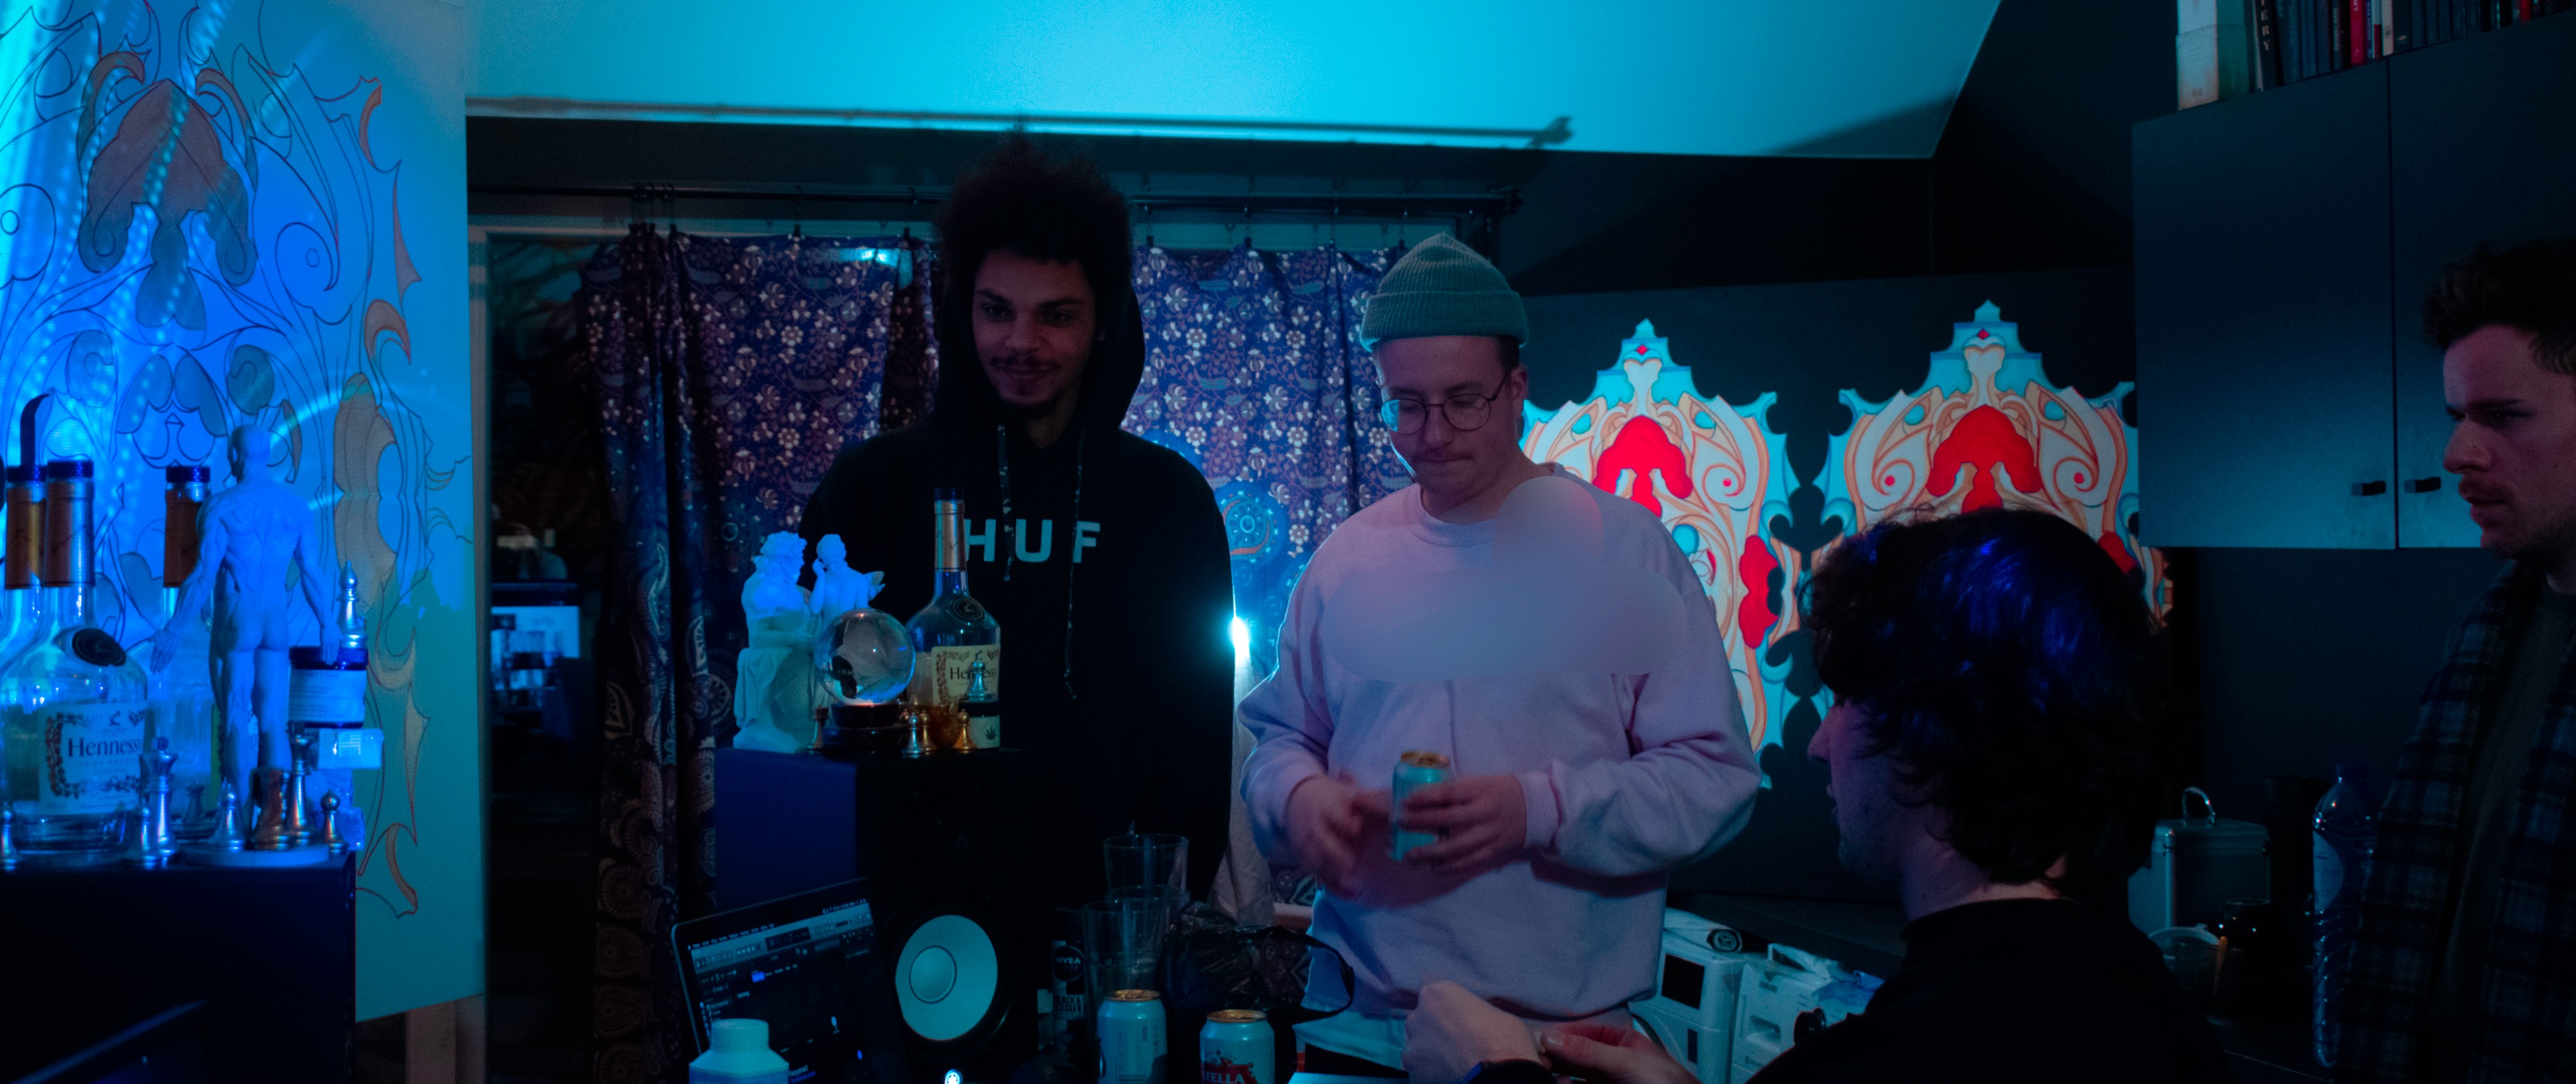
Brecht, Corbeel, illustration, art, work, photography, outside, inside, light, composition, national, nature, color, colour, design, popular, tree, france, belgium, germany, italy, brussels, Brecht Corbeel, decoration, props, concept art, photobashing, reference, blog, people, panda, blue, fun, event, party, disco, electronics, magenta, performance, leisure, night, world, drink, crowd